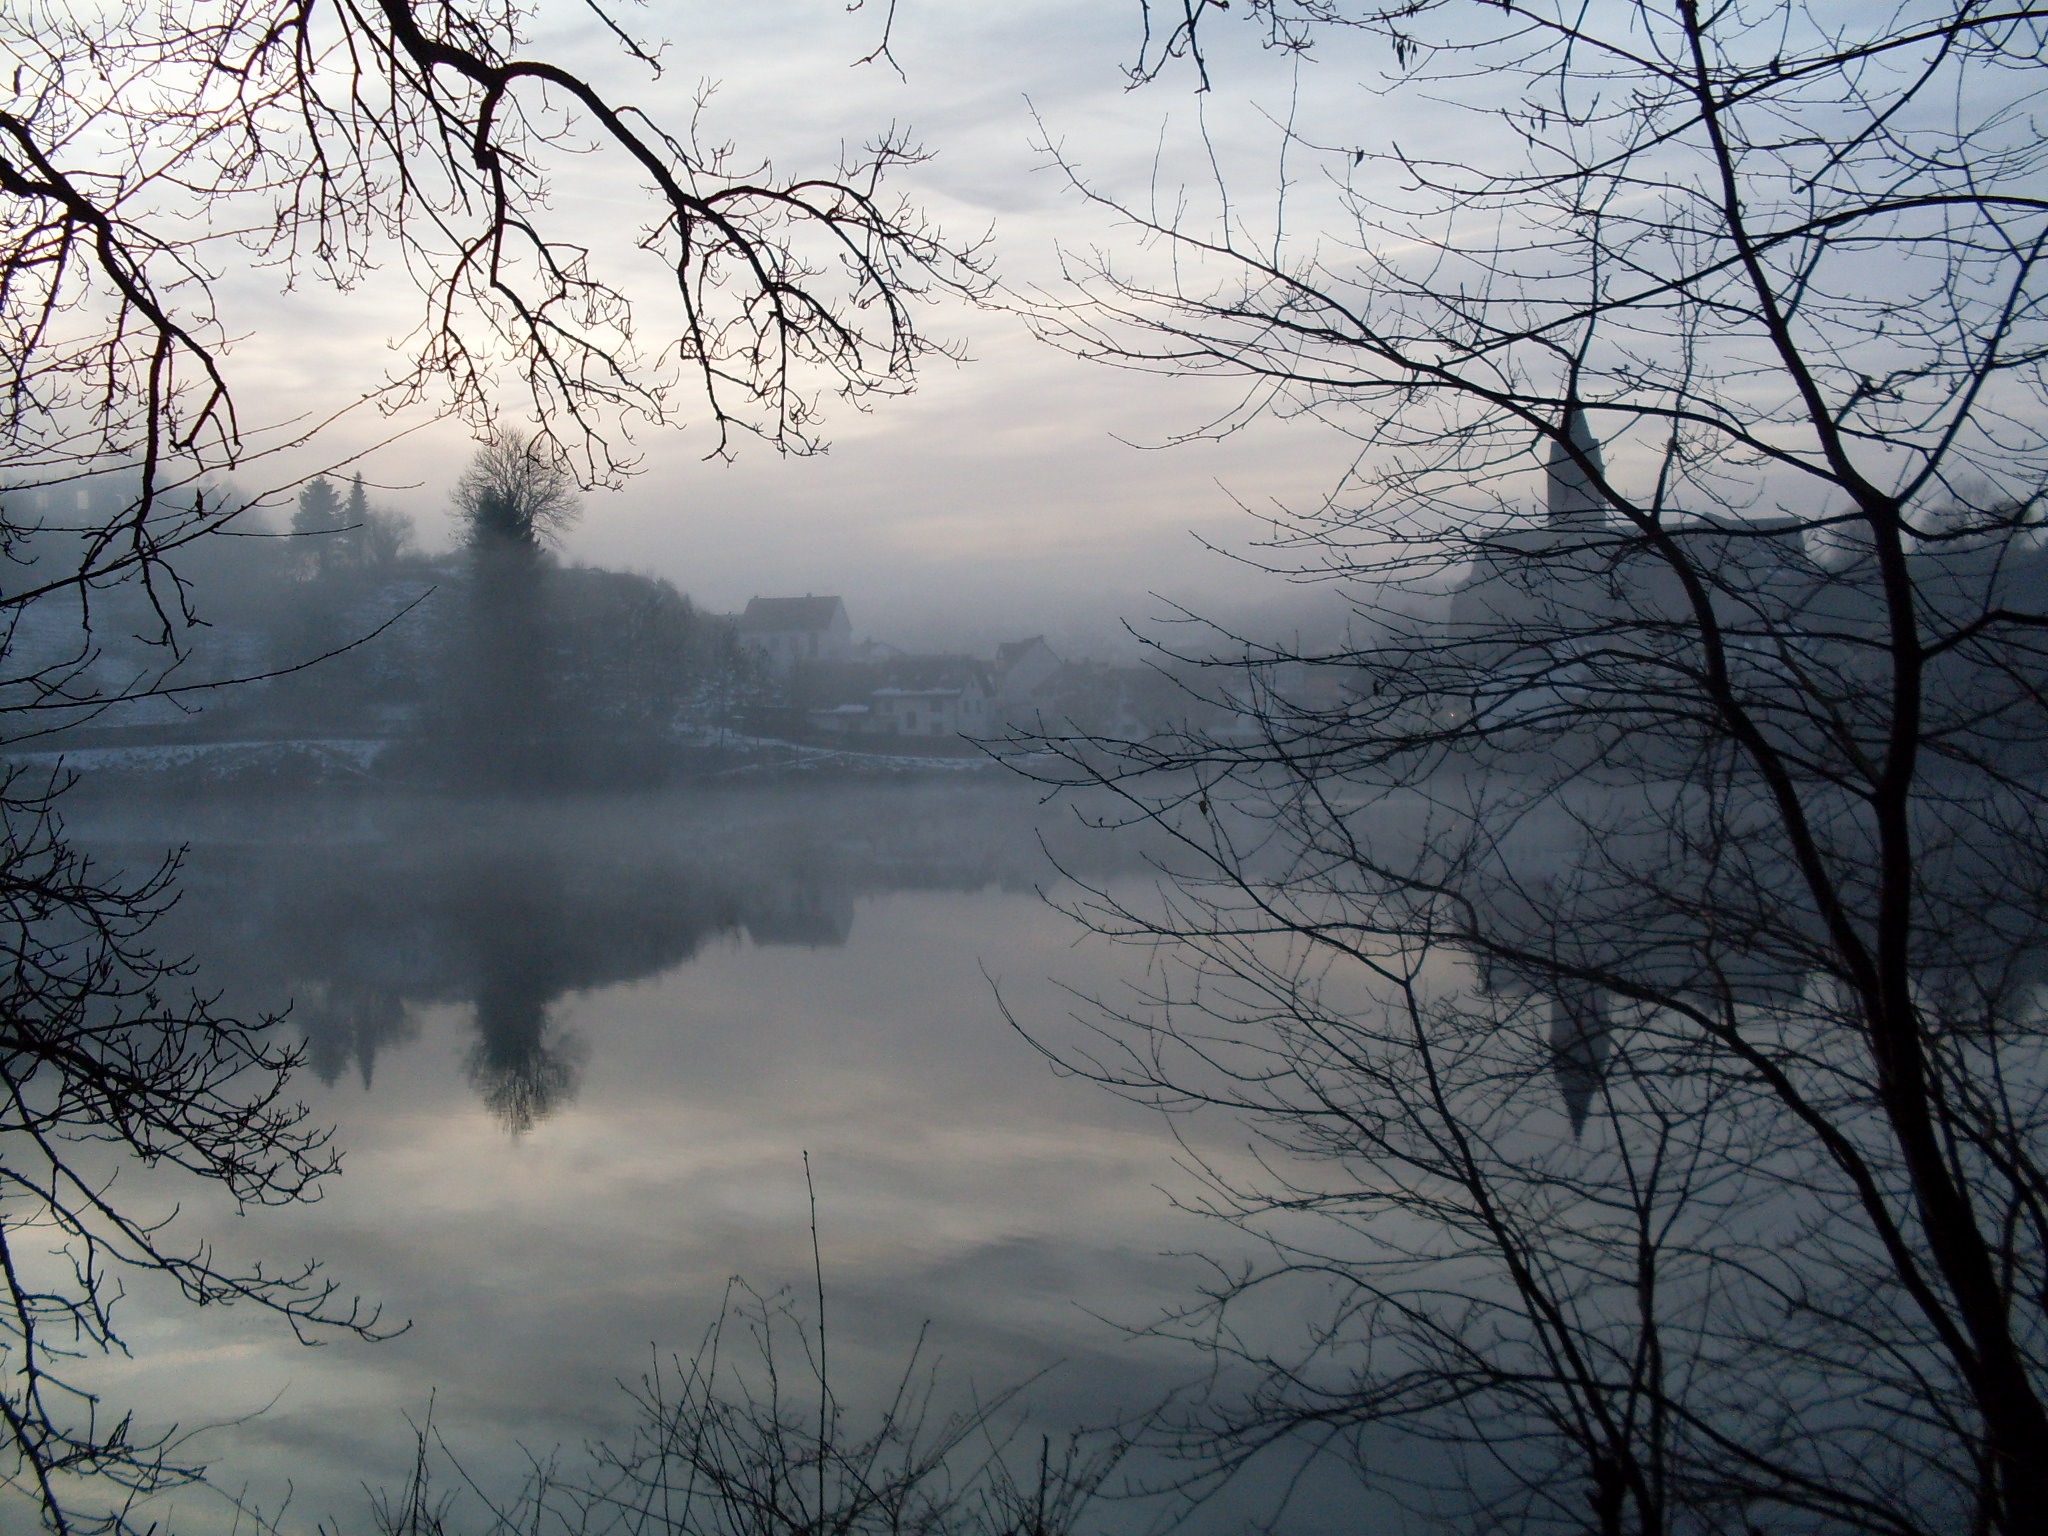
tree, nature, forest, branch, snow, winter, cloud, plant, sky, fog, sunrise, mist, sunlight, morning, lake, frost, dawn, river, dusk, evening, reflection, weather, season, eifel, freezing, vulkaneifel, atmospheric phenomenon, woody plant, regnier, elms